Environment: real
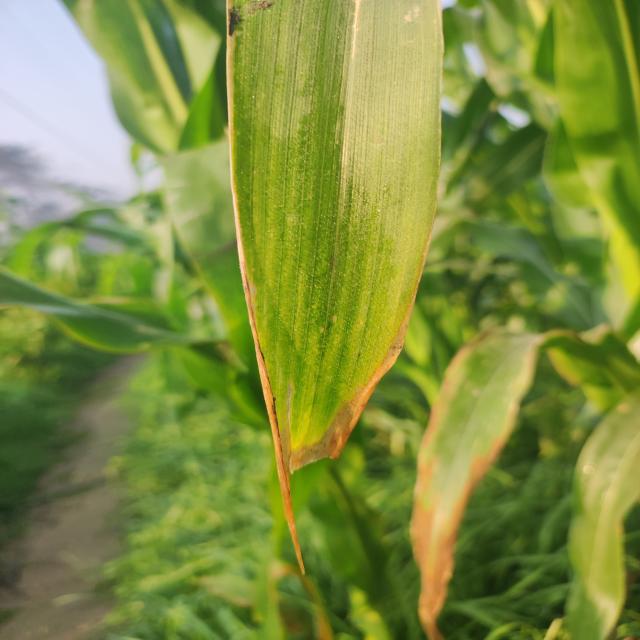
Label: potassium_deficiency